Joaquim José Inácio, Viscount of Inhaúma

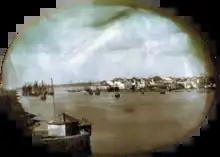
Recife, capital of Pernambuco, two years after the end of the Praieira revolt

On 23 July 1840, Pedro II was declared of age and Joaquim Inácio was among the naval officers representing the armada in the delegation that greeted the young emperor. The rise of Pedro II to head the central government resulted in a slow, but steady, restoration of order in the country. On 17 December, Joaquim Inácio was named "inspetor do arsenal de marinha" (inspector of the navy shipyard) in Rio Grande, the second most important town in Rio Grande do Sul. The province was still troubled by the Ragamuffin rebellion. He led the sailors manning the trenches surrounding Rio Grande and fought the Ragamuffins when they attacked the town in July 1841.